Swan House (Atlanta)

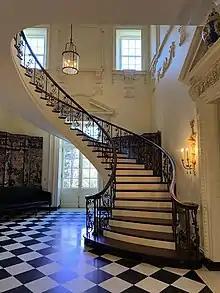
The grand staircase in the interior of the house.

Construction of the house began in 1925. The house is located in the Buckhead neighborhood, a residential suburb of Atlanta. The house was completed in March 1928, at which point the Inmans moved in.